Park Bom

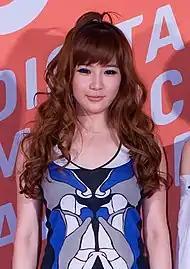
Park in August 2009

In 2009, Park was placed as the main vocalist of 2NE1, alongside CL, Dara, and Minzy. The group then collaborated with label-mates Big Bang for the song "Lollipop" before officially debuting on SBS's "The Music Trend" on May 17, 2009, where they performed their debut single, "Fire". The group achieved significant success with the number-one single "I Don't Care" from their first extended play, "2NE1", which won them the Song of the Year award at the 2009 Mnet Asian Music Awards, making them the first rookie group to win a daesang in the same year of debut. In August 2009, after finishing promotions for their debut single, the members took a break to focus on individual activities. She released her first solo single "You and I" on October 28, where it became a commercial success and won Best Digital Single at the 2010 Mnet Asian Music Awards.